Joey Graham

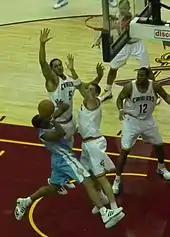
Graham (#12) with the Cavaliers in January 2011

On September 26, 2009, Graham signed with the Denver Nuggets. On July 30, 2010, Graham signed with the Cleveland Cavaliers. On December 9, 2011, prior to the start of the 2011–12 training camp period, Graham was waived by the Cavaliers.